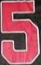
Number: 5